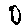
Label: 0